Lair of the Freebooters

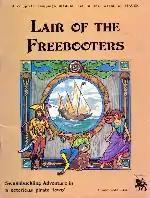

Lair of the Freebooters is a 1983 role-playing game adventure for "Thieves' Guild" published by Gamelords.